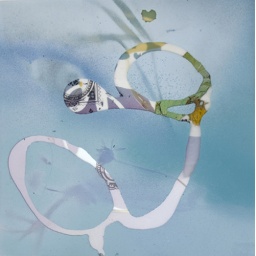
plant matter and spray paint in glass